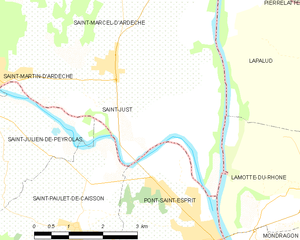
Carte des communes françaises: Saint-Just-d'Ardèche